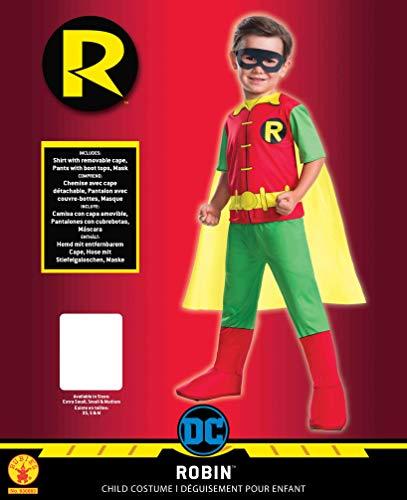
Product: Rubie's 630883-S Boys Dc Comics Robin Costume, Small, Multicolor
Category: Toys & Games | Dress Up & Pretend Play | Costumes
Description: Robin costume top, pants with attached shoe covers, a removable cape and fabric eye mask.
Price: $23.07
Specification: ProductDimensions:12x2x15inches|ItemWeight:10.2ounces|ShippingWeight:10.6ounces(Viewshippingratesandpolicies)|DomesticShipping:ItemcanbeshippedwithinU.S.|InternationalShipping:ThisitemcanbeshippedtoselectcountriesoutsideoftheU.S.LearnMore|ASIN:B01MZGCH72|Itemmodelnumber:630883|Manufacturerrecommendedage:36months-4years